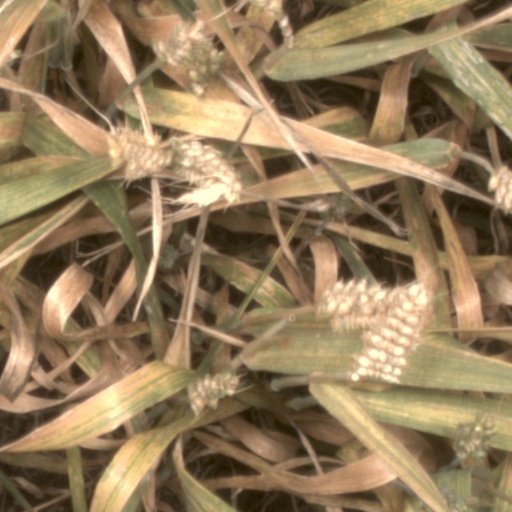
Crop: wheat